Married Single Other

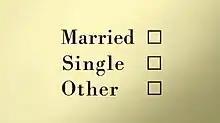
Intertitle

Married Single Other is a British six-episode comedy-drama television miniseries created and written by Peter Souter. The series is based on the lives of group of people who are either married, single or "other", other being defined as in a relationship. It began airing on Monday 22 February 2010 on ITV (except STV in central and northern Scotland). The drama series was later screened on STV from February 2012. The series was filmed on location in various areas of Leeds, while Left Bank Pictures television studios annexed to The Leeds Studios were used for interior shooting.